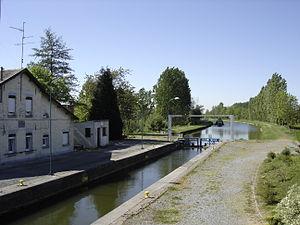
Le canal de la Sambre à l'Oise est un canal à bief de partage au gabarit Freycinet reliant les vallées de la Sambre et de l'Oise.
L’histoire des bourses de valeurs retrace les étapes de l'émergence d'espaces de valorisation des obligations, qui dominent ainsi jusqu'au milieu du XIXᵉ siècle, puis des actions. Auparavant, le financement des armements navals vénitiens et hollandais sous la forme d'actions reste une exception. Les obligations prennent leur essor dès le XVIIIᵉ siècle sur un marché déjà mondialisé, soutenu par les banques centrales et le Trésor public.